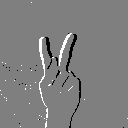
ASL letter: k